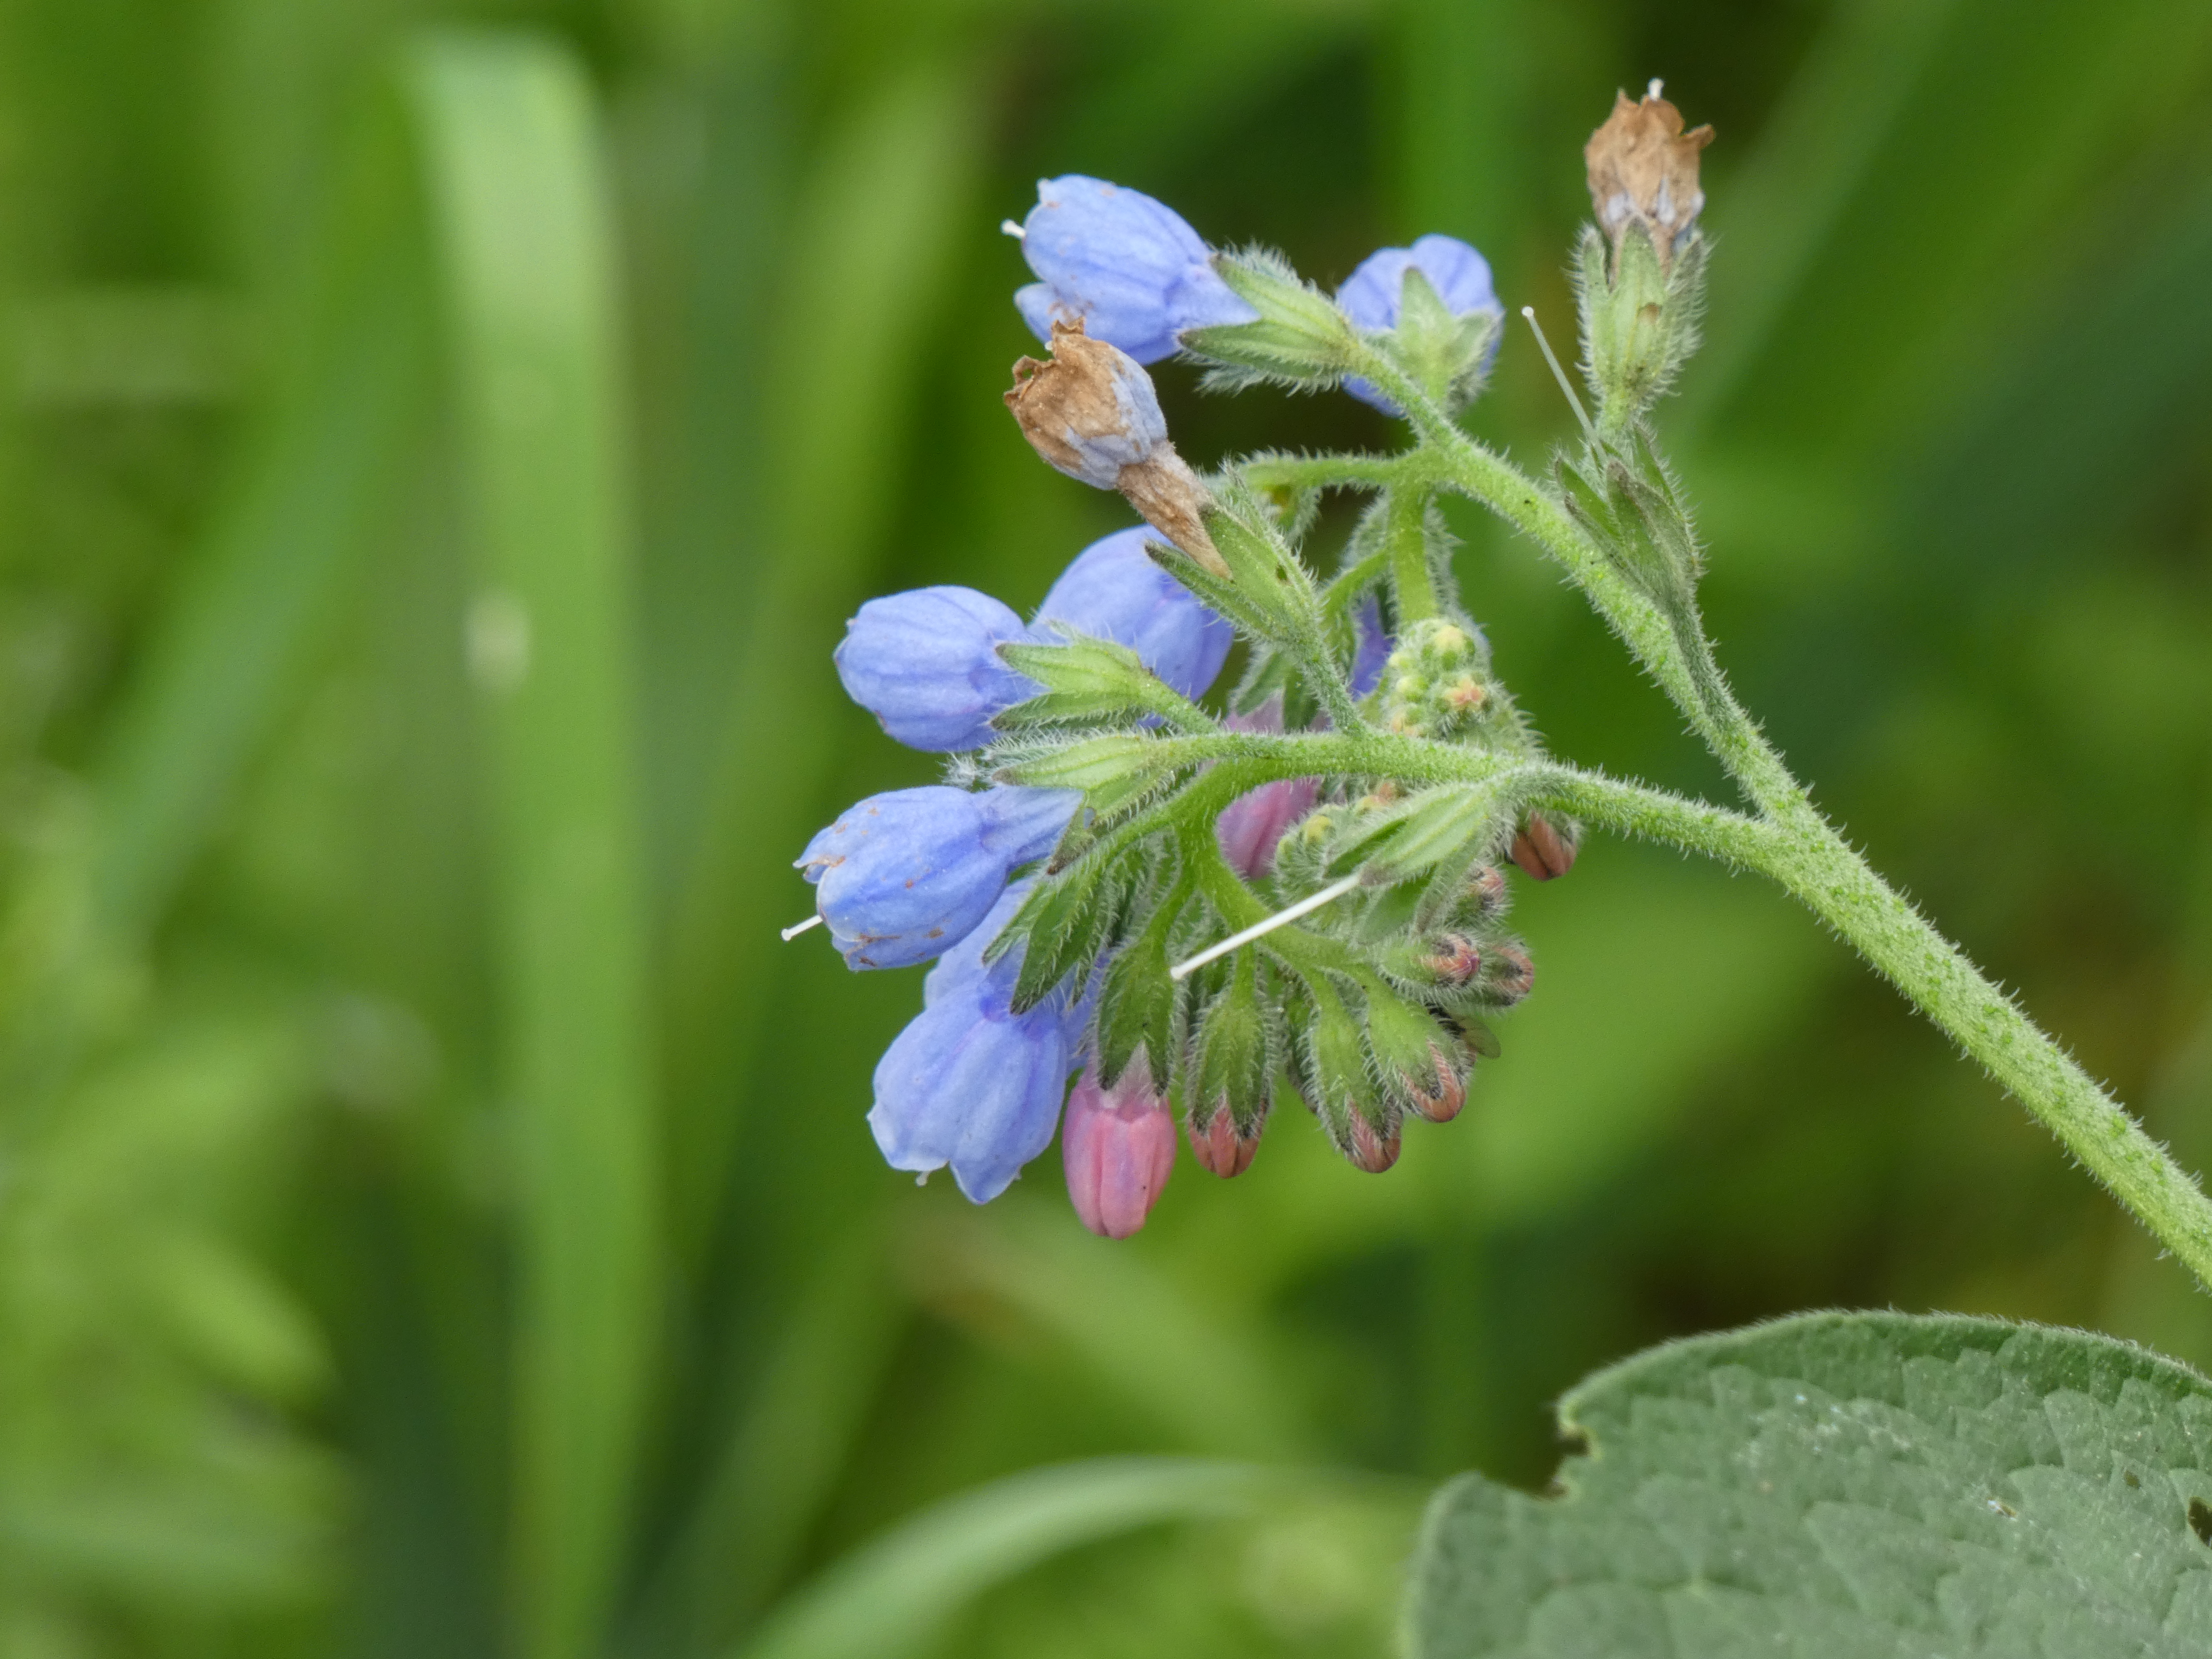
flower, flowering plant, plant, borage family, petal, Mertensia, wildflower, perennial plant